Philosophical skepticism

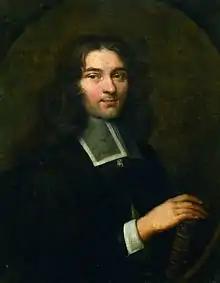
Pierre Bayle by Louis Ferdinand Elle

Baruch Spinoza was among the first European philosophers who were religious skeptics. He was quite familiar with the philosophy of Descartes and unprecedentedly extended the application of the Cartesian method to the religious context by analyzing religious texts with it. Spinoza sought to dispute the knowledge-claims of the Judeo-Christian-Islamic religious system by examining its two foundations: the Scripture and the Miracles. He claimed that all Cartesian knowledge, or the rational knowledge should be accessible to the entire population. Therefore, the Scriptures, aside from those by Jesus, should not be considered the secret knowledge attained from God but just the imagination of the prophets. The Scriptures, as a result of this claim, could not serve as a base for knowledge and were reduced to simple ancient historical texts. Moreover, Spinoza also rejected the possibility for the Miracles by simply asserting that people only considered them miraculous due to their lack of understanding of the nature. By rejecting the validity of the Scriptures and the Miracles, Spinoza demolished the foundation for religious knowledge-claim and established his understanding of the Cartesian knowledge as the sole authority of knowledge-claims. Despite being deeply skeptical of the religions, Spinoza was in fact exceedingly anti-skeptical towards reason and rationality. He steadfastly confirmed the legitimacy of reason by associating it with the acknowledgement of God, and thereby skepticism with the rational approach to knowledge was not due to problems with the rational knowledge but from the fundamental lack of understanding of God. Spinoza's religious skepticism and anti-skepticism with reason thus helped him transform epistemology by separating the theological knowledge-claims and the rational knowledge-claims.